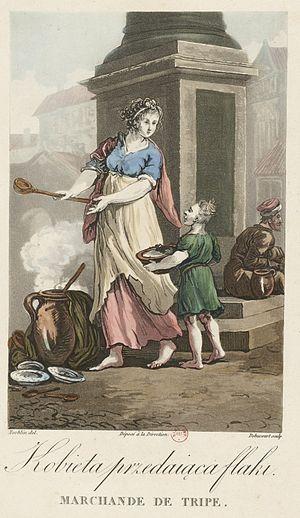
Marchande de tripe